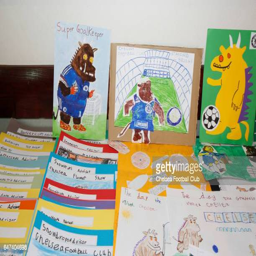
the artwork during the event with writer